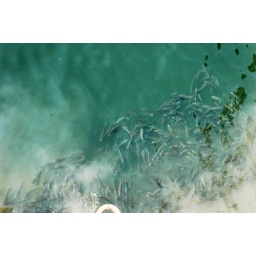
A bunch of fish swimming near the edge of the water in Porto.